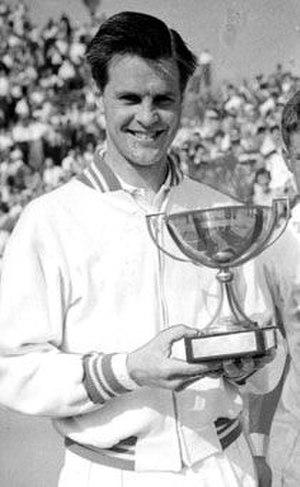
Sven Viktor Davidson, né le 13 juillet 1928 à Borås et mort le 28 mai 2008, est un joueur suédois de tennis, premier Suédois à avoir remporté le tournoi de Roland-Garros, en 1957, bien avant Björn Borg en 1974.